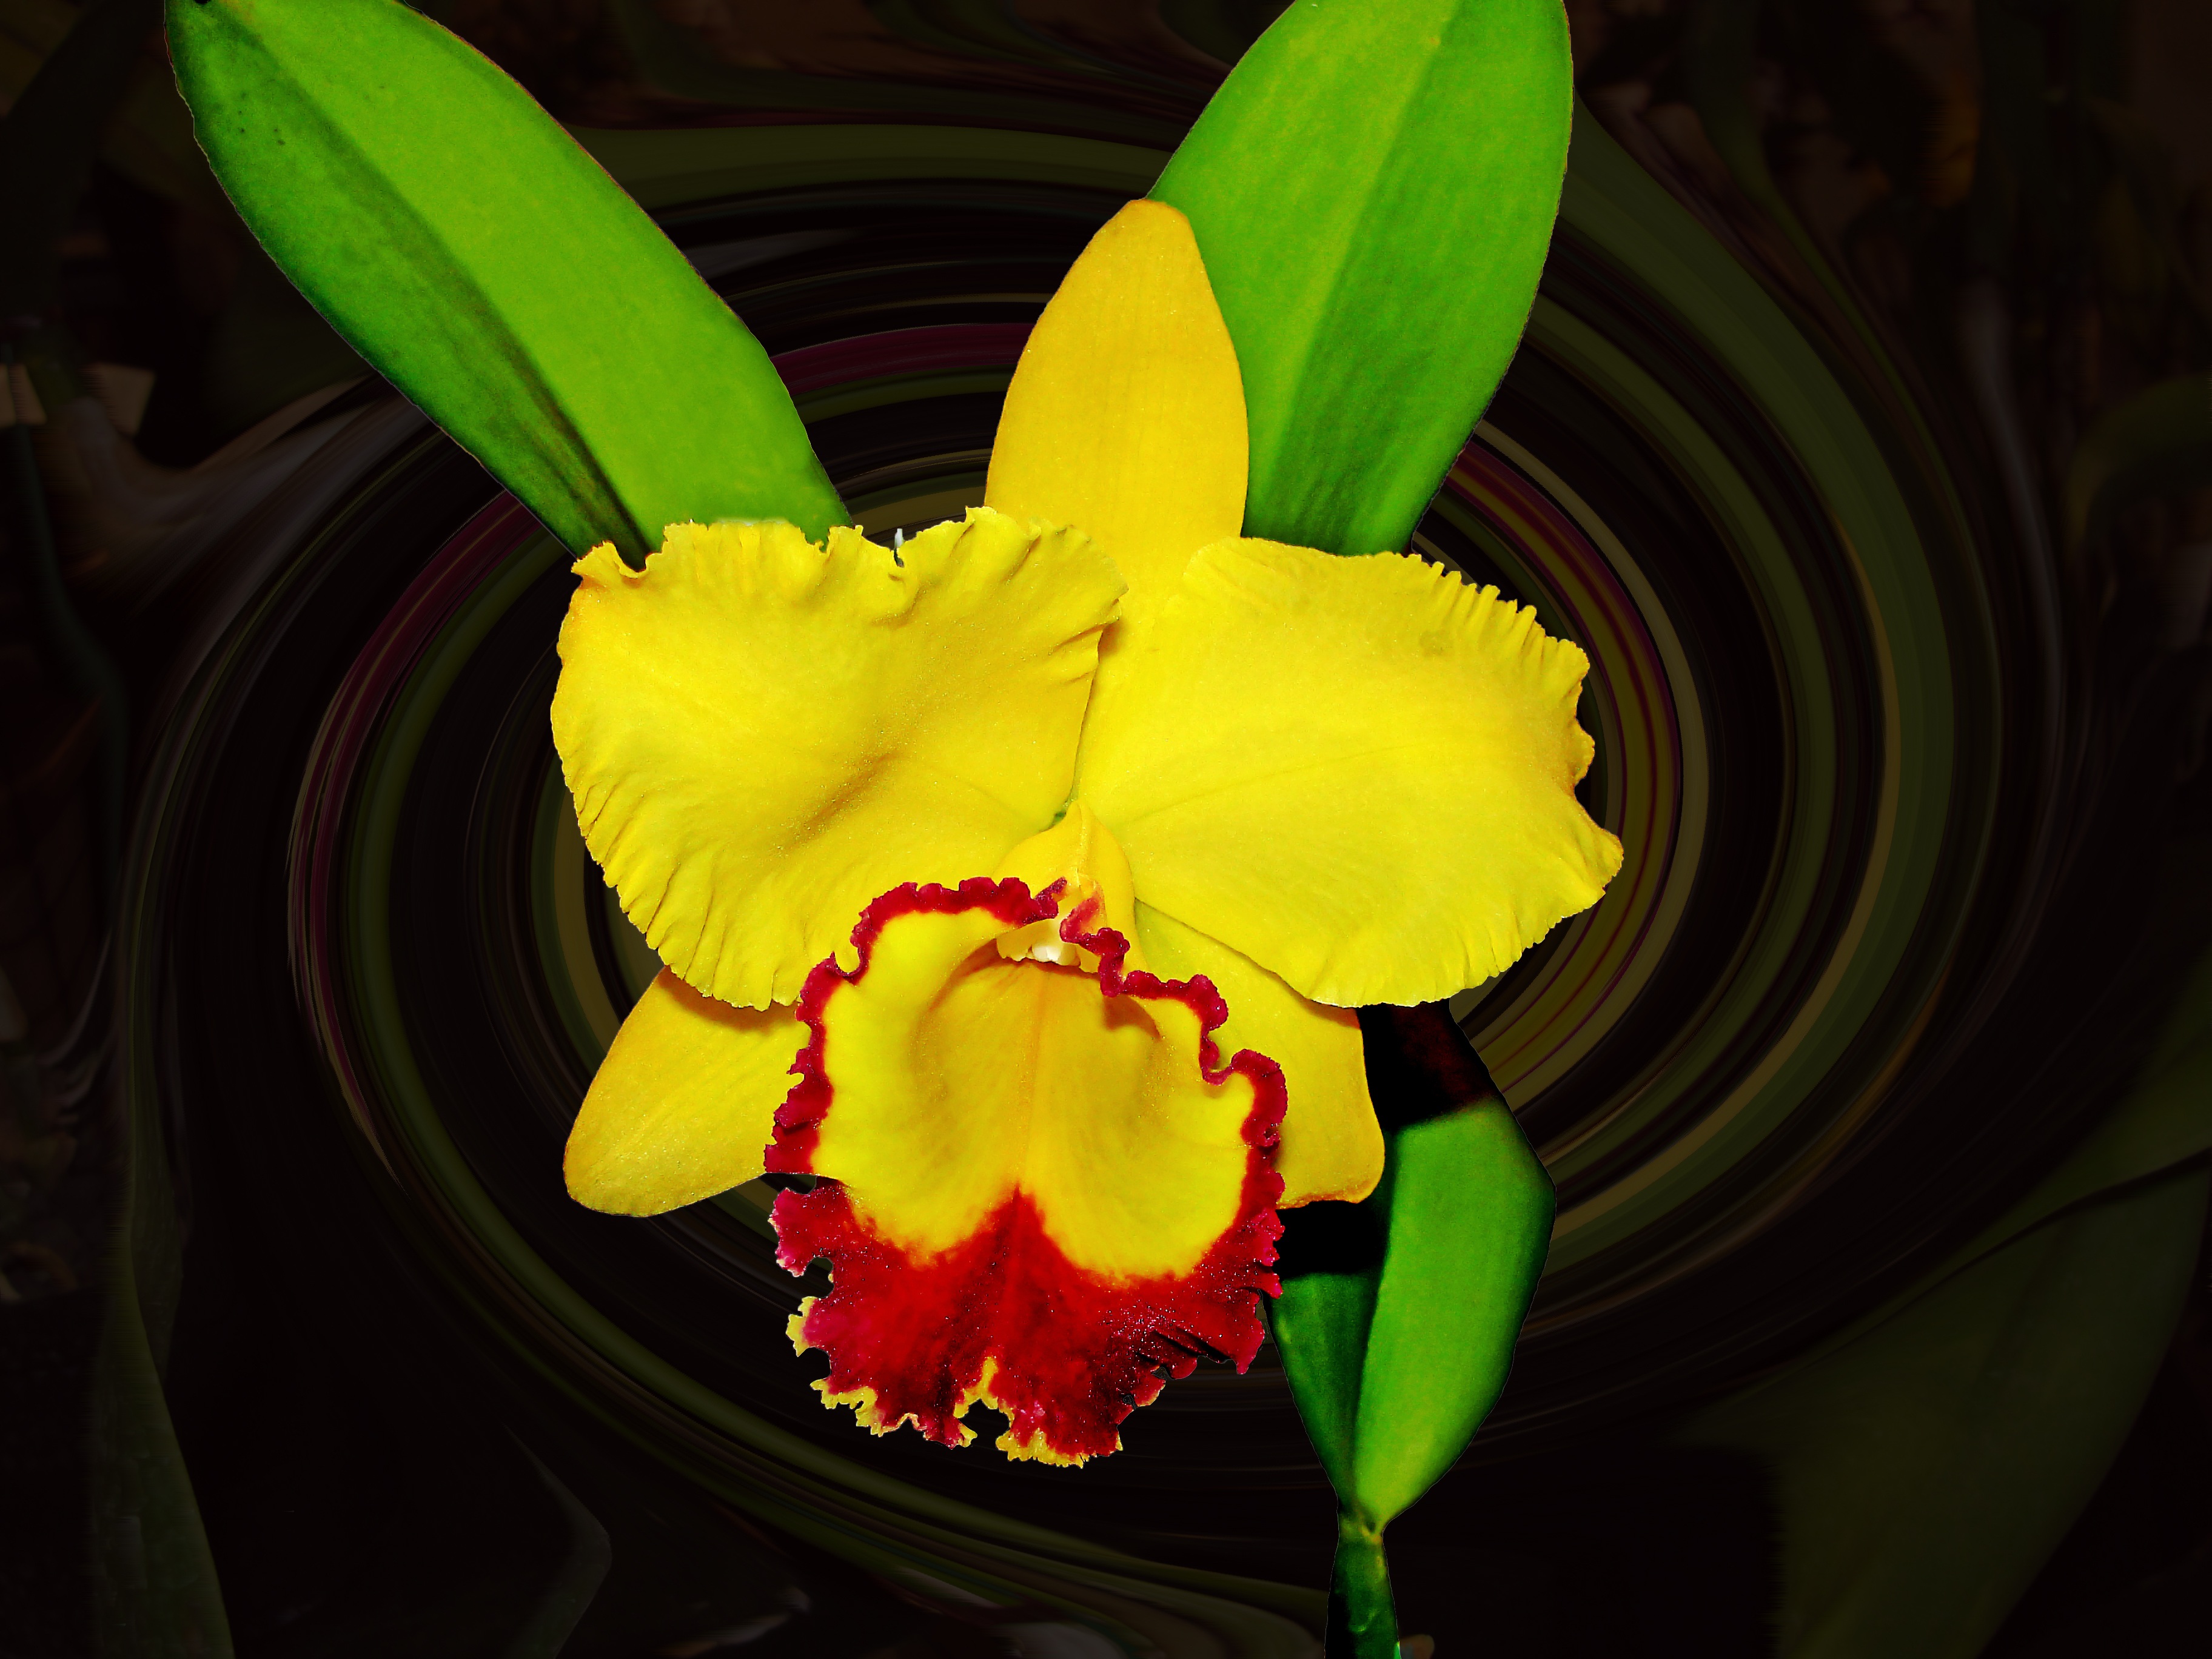
plant, leaf, flower, petal, green, macro, botany, yellow, garden, flora, orchid, macro photography, flowering plant, vintage flowers, cattleya, land plant, moth orchid, christmas orchid